Medina sandstone

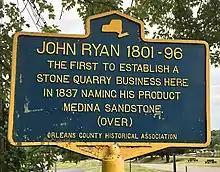
Historic marker noting John Ryan and the first commercial Medina Sandstone quarry

Early settlers in Western New York found good building stone in the gorges of the Genesee River in Rochester, Oak Orchard Creek in Medina and Eighteen Mile Creek in Lockport. This stone was used to construct structures during the 1820s and early 1830s. Later the Erie Canal was constructed along the band of Medina sandstone through Orleans County. The first commercial quarry was opened by John Ryan in Medina in 1837, then the quarries expanded eastward to Albion starting in 1858 and Holley in 1881. At the peak of the Medina sandstone quarry industry in the 1890s, there were as many as 48 quarries employing up to 2000 laborers. Immigrant labor played an important role in operating the quarries and workers came in large numbers from England, Ireland, France, Germany, Poland and Italy. This sandstone was employed widely for “street work” such as cobblestones and curbs and the higher quality stone was used for ashlar blocks for foundations, walls and other structural components of homes, churches, and other buildings. In 1908 the total value of sandstone quarried in Orleans County was $408,287 of which “street work” stone accounted for about 85% of the total and the remaining 15% was building stone.